Mont-Saint-Bruno National Park

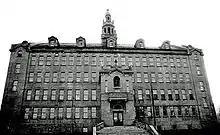
Brothers of Christian Instruction of St Gabriel seminary.

At the beginning of the 20th century, four religious communities, the Society of Jesus, the Trinitarian Order, the Congregation of the Sacred Hearts of Jesus and Mary and the Brothers of Christian Instruction of St Gabriel all purchased land parcels around the mountain to flee from Montreal's sprawling urbanization and to meet the food requirements of their schools. The Brothers of Saint-Gabriel would leave the greatest imprint on the mountain. They moved in 1912 close to the Villa Grand-Coteau, which was at that time the property of the Society of Jesus. In 1922, the latter sold the Brothers all their land in the area, including the villa. The acquisition became profitable very quickly, in part because of its apple orchards, and also because of its dairy production. In 1925, they constructed a seminary that became the most important school of this congregation in Québec. In 1930, they built a cemetery and in 1954, a grotto. The brothers finally sold all their land around Mount-Saint-Bruno to the government of Québec in 1976, and in 1990, the seminary was demolished. The apple orchard as well as an arboretum, which at one point was home to 176 species of trees and bushes, are the sole remainders of this religious community's presence on the flanks of the mountain.